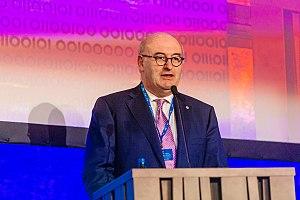
Phil Hogan, né le 4 juillet 1960 à Kilkenny, est un homme politique irlandais, Commissaire européen au Commerce du 1ᵉʳ décembre 2019 au 26 août 2020, où il démissionne pour avoir enfreint les règles sanitaires sur le COVID.